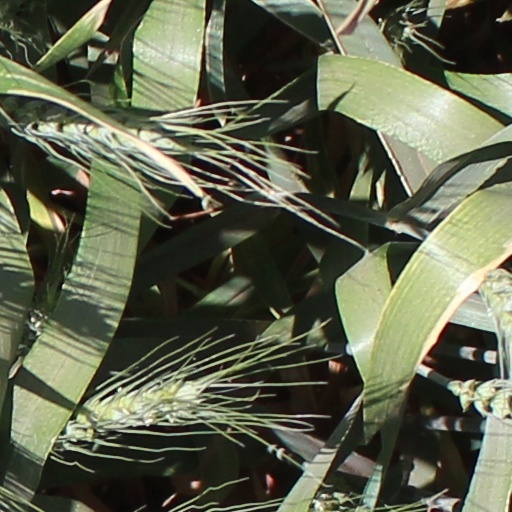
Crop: wheat